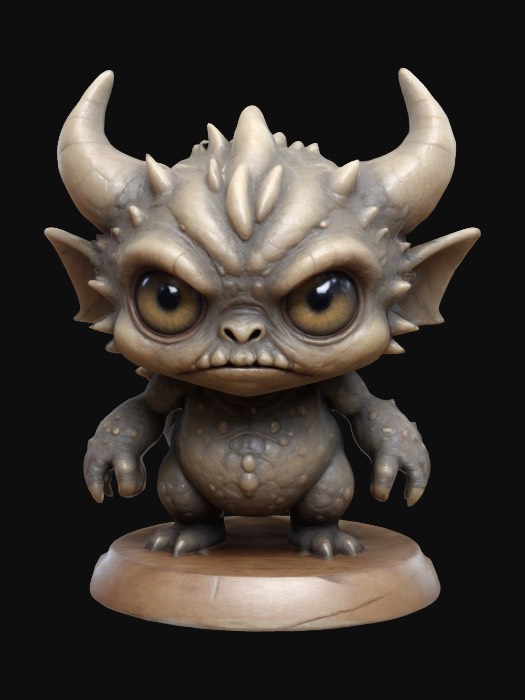
미적 점수 (1~10점): 7